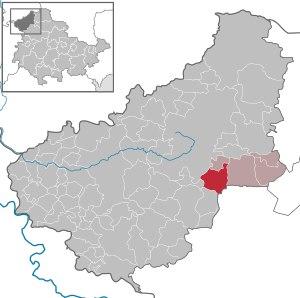
Kleinbartloff est une commune allemande située dans l'arrondissement d'Eichsfeld en Thuringe.